Answer in natural language. Considering the relative positions, where is framed mountain landscape photo (marked A) with respect to block colour dresser (marked B)? Choose between the following options: right or left
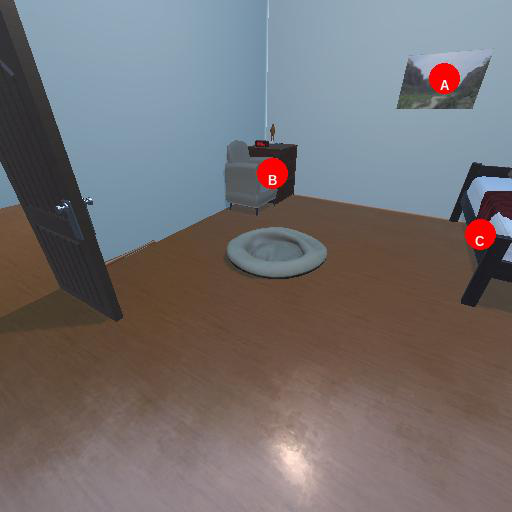
<answer>right</answer>